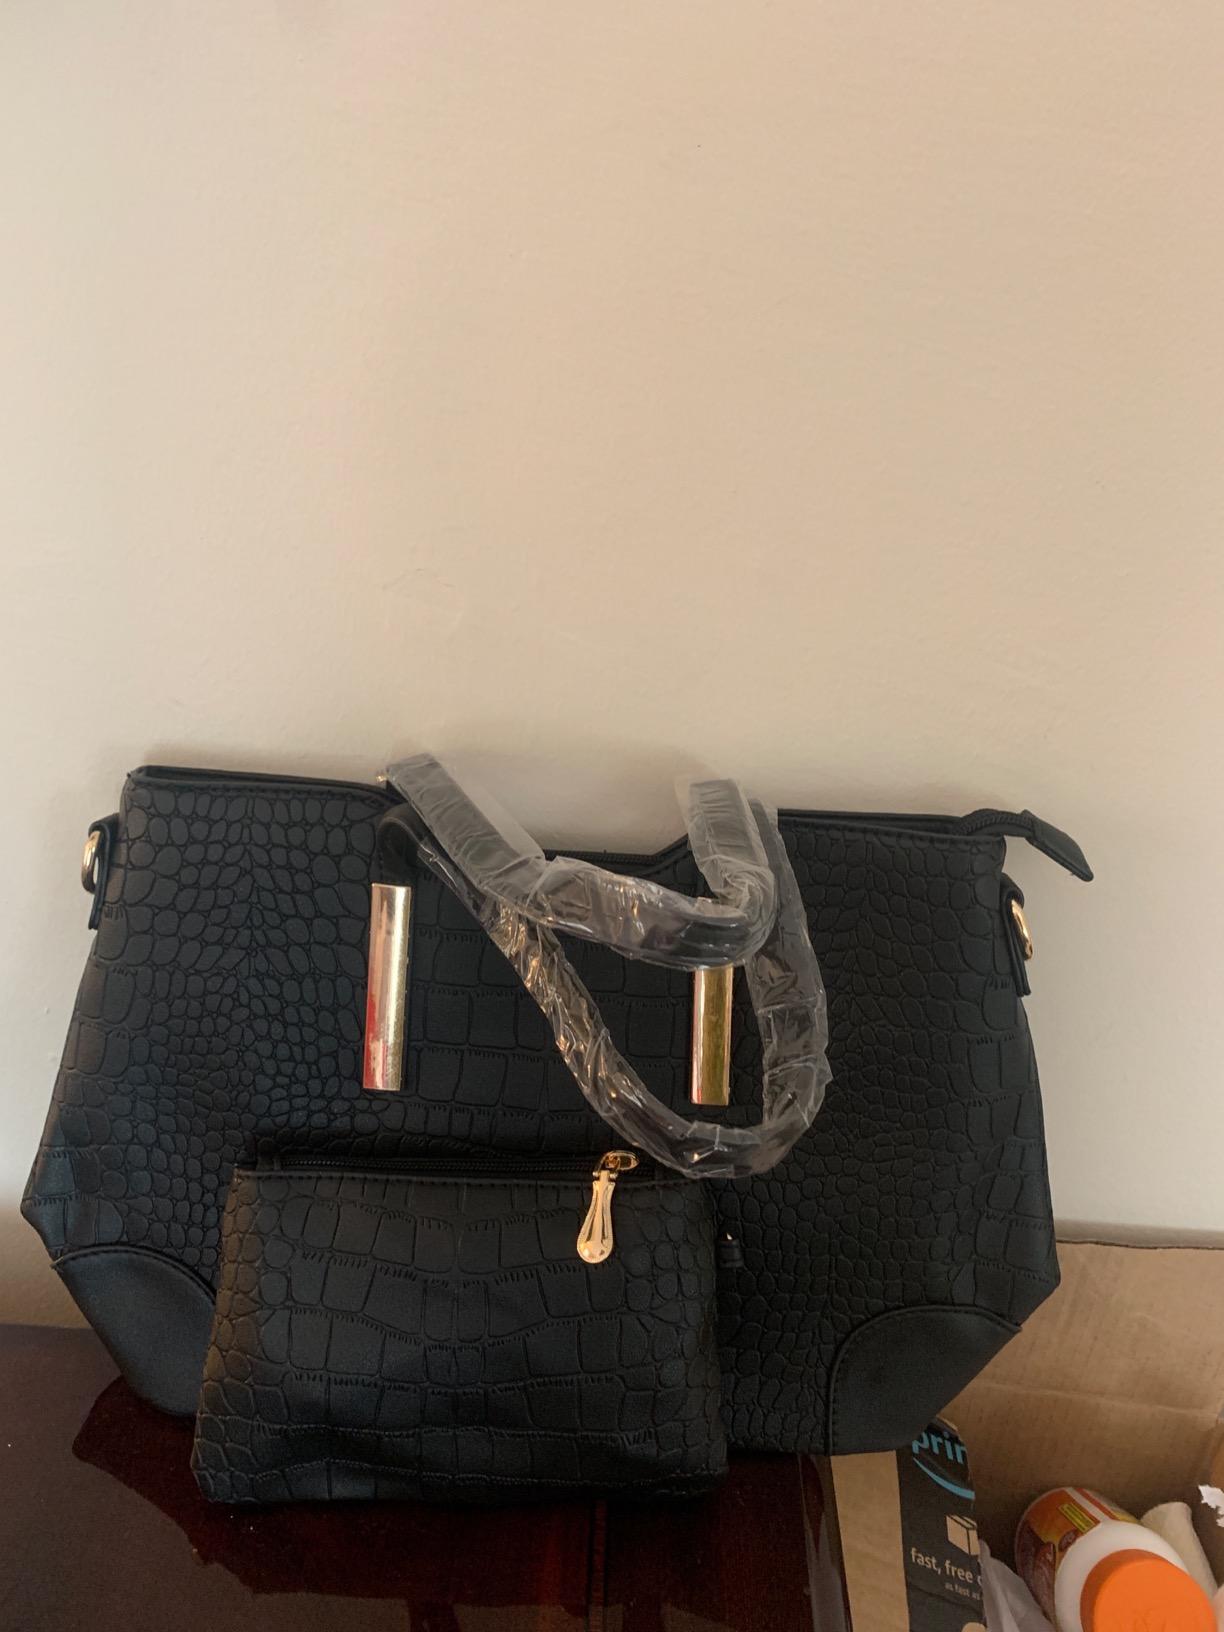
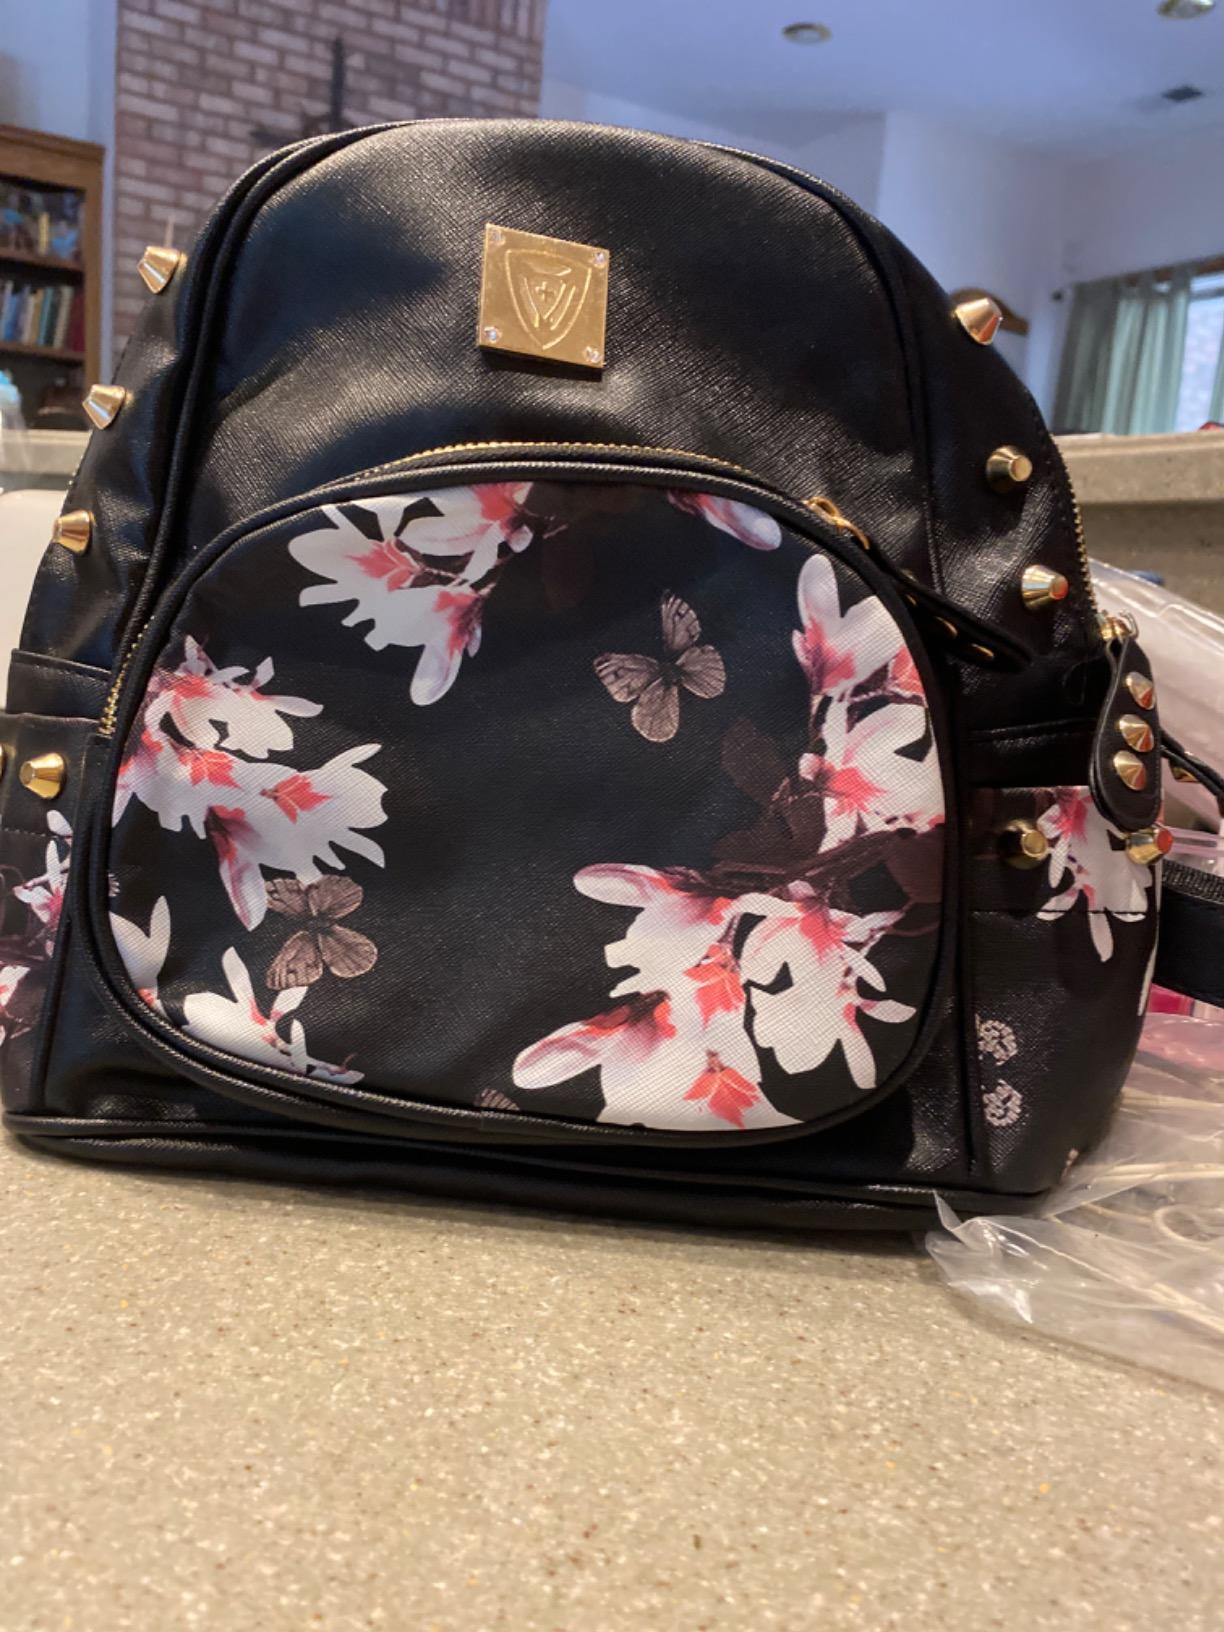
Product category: accessories_handbag
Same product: no